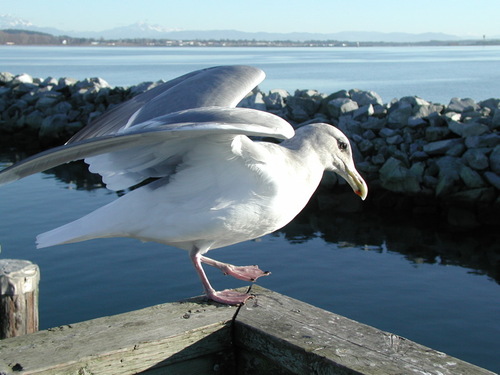
the bird has head and beak proportional to its body, it has its whole body covered in white except for tarsus and feet.
a white bird with grey on its wings that also has big webbed feet.
this bird is pure white with a long bill,and grey wingbars.
a large bird with white body, pale grey wings, and webbed feet.
a white bird with webbed feet and a big hooked billthe flat pink feet connected to the long tarsus of the white birdthe medium sized bird has a white body, white with a tinge of gray wings, and a beak that curves downwardthe bird has a curved big bill, webbed feet and two large wingbars.
this bird has wings that are white and has a long bill
this bird is mainly white with large wings and a medium sized beak.
Species: Glaucous Winged Gull